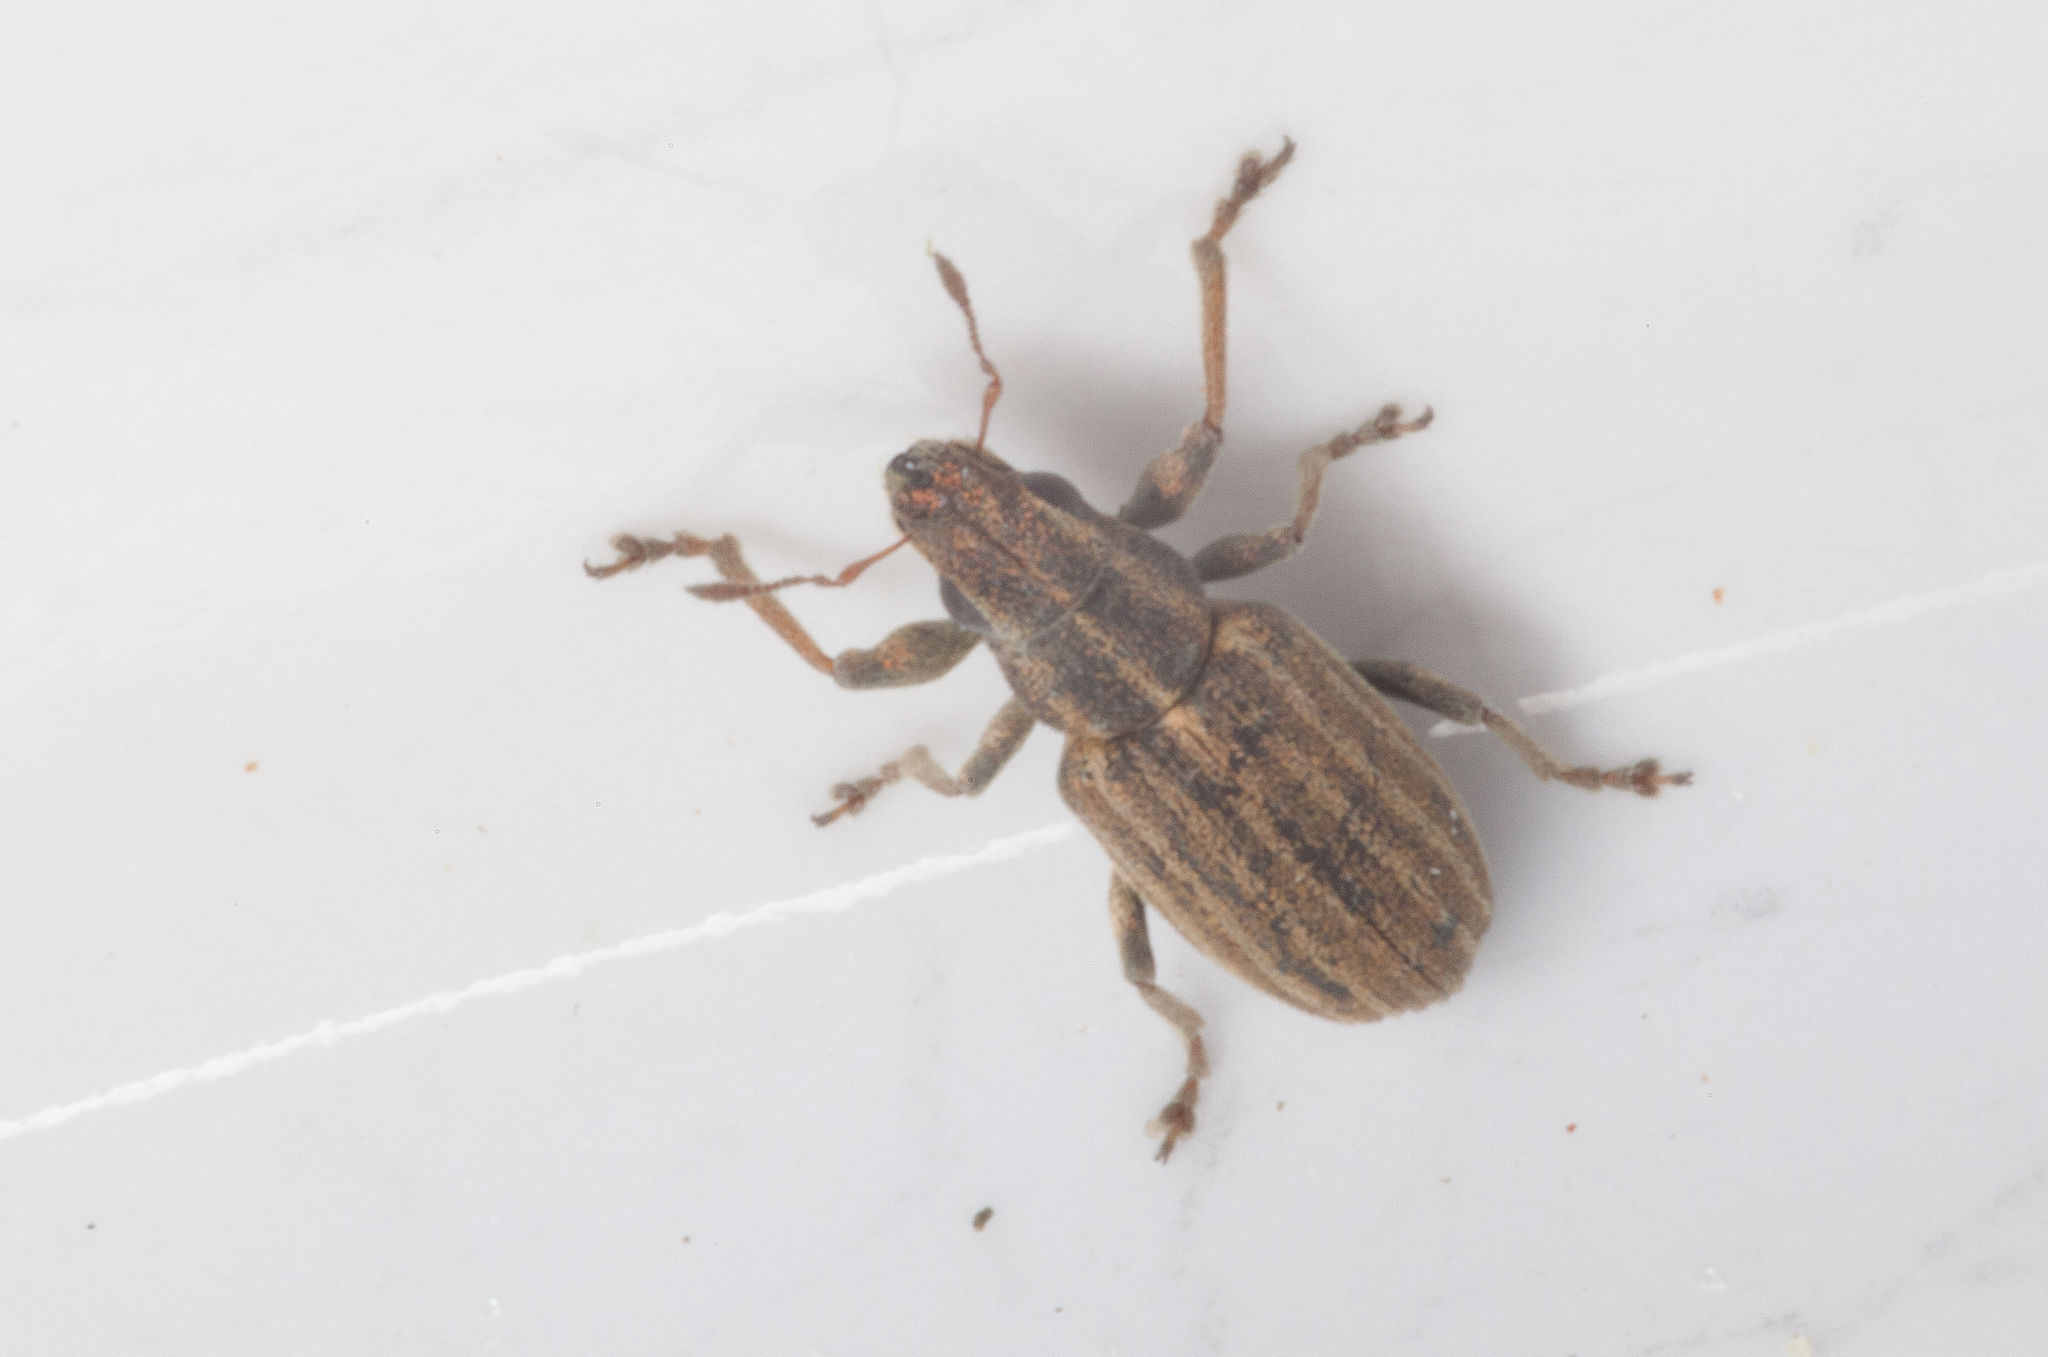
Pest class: pea_leaf_weevil